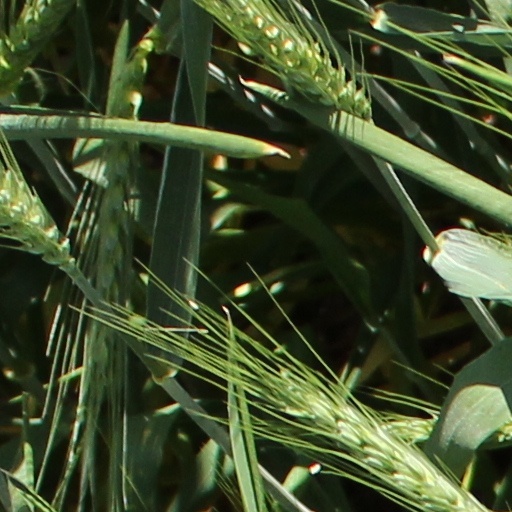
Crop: wheat